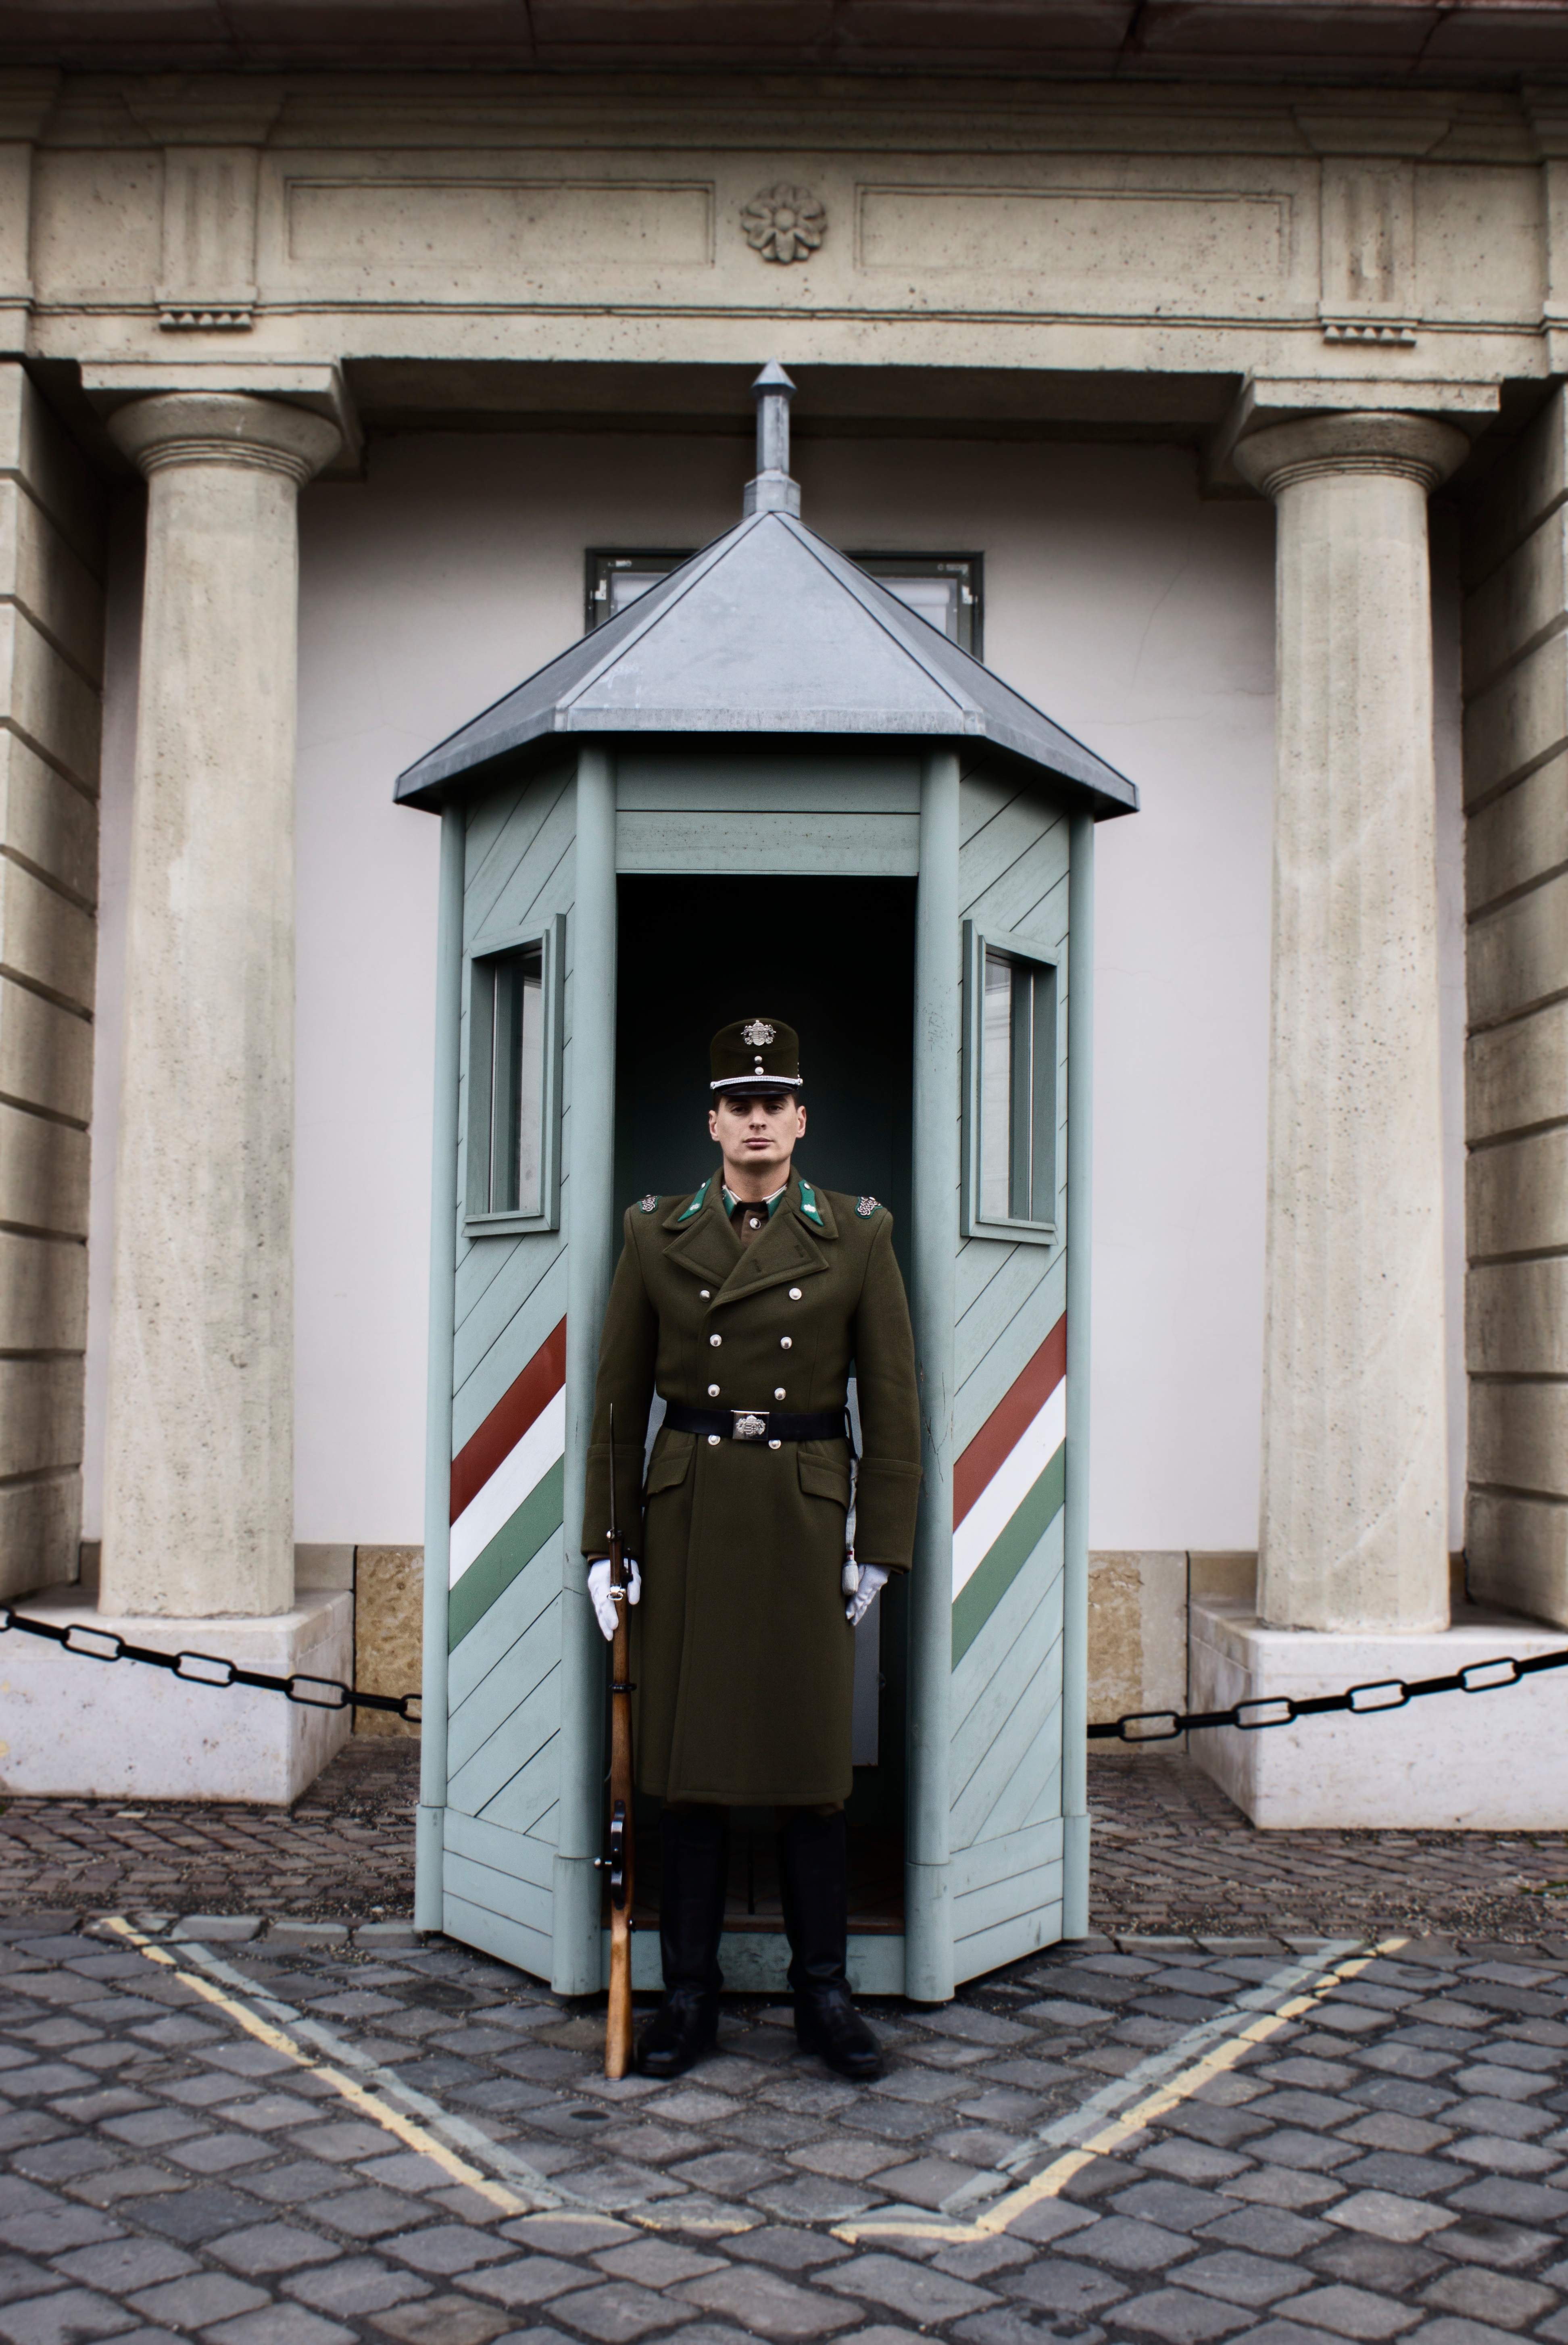
architecture, white, door, photograph